Montego Glover

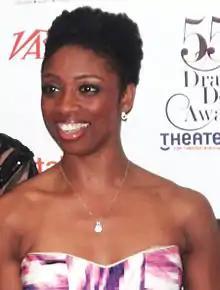
Glover in 2012

Montego Glover (born February 9, 1974) is an American stage actress and singer. She has been nominated for the Tony Award for Best Actress in a Musical for her role in the musical "Memphis" and won the Drama Desk Award for Outstanding Actress in a Musical.